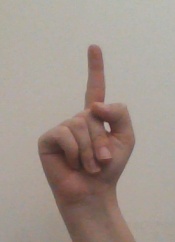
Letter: bb